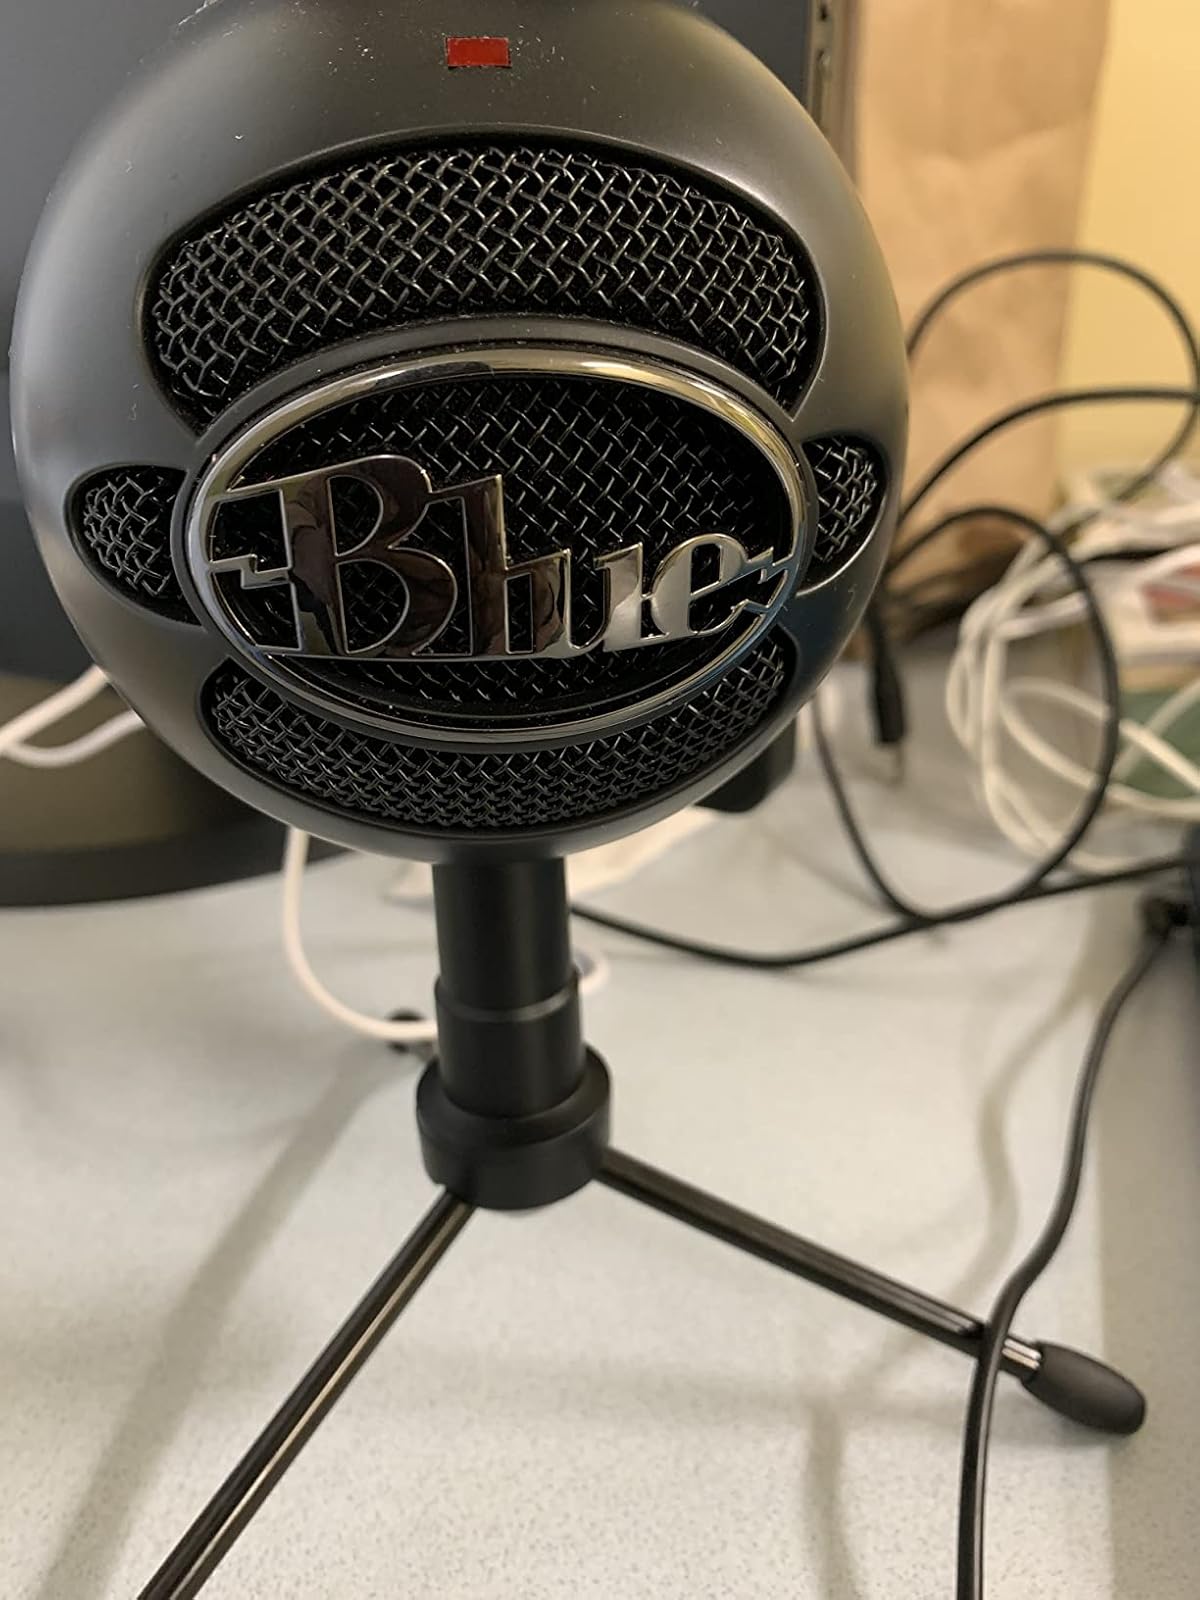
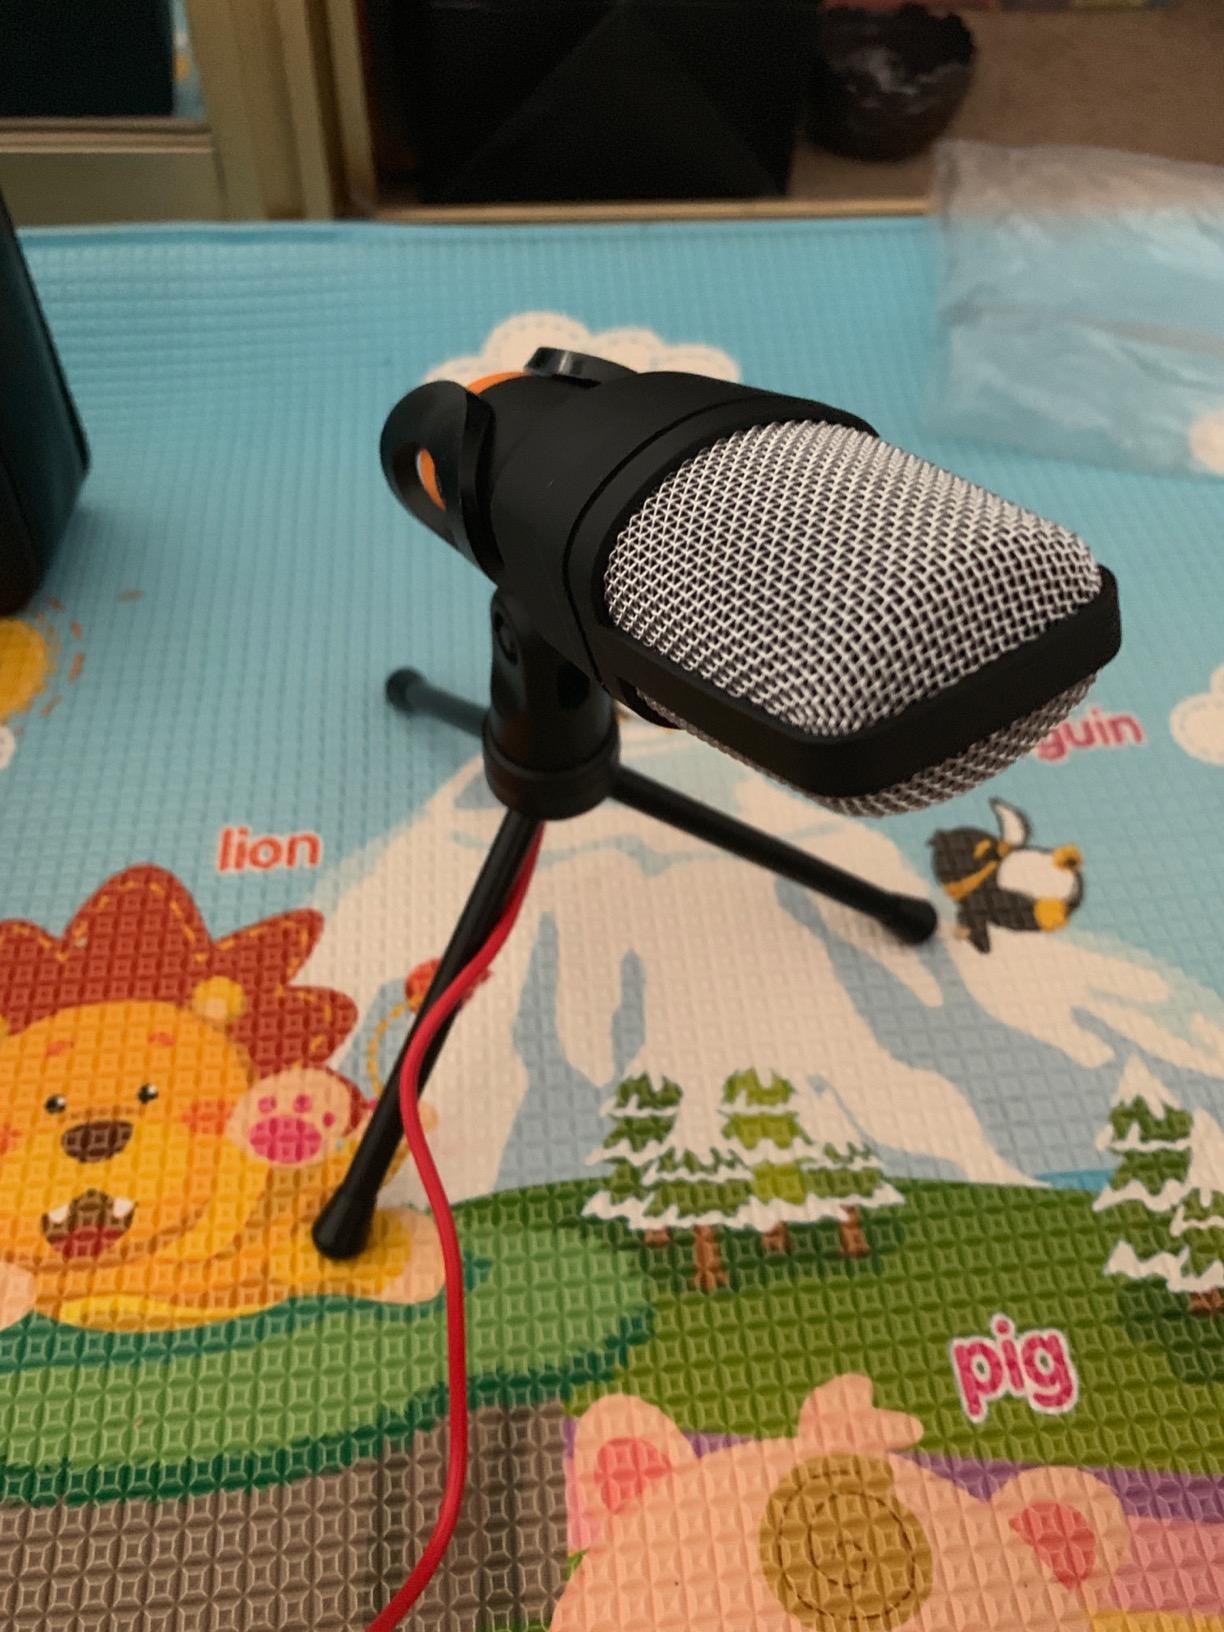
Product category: microphone
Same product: no